Suzuki Baleno (2015)

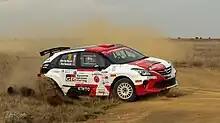
Baleno based-Starlet NCR1 rally car

Toyota Gazoo Racing South Africa modified a Baleno-based Starlet to participate in 2022 South African National Rally Championship and is competing in Class NRC1. The locally developed rally car is powered by a 2.0-litre turbocharged four-cylinder petrol engine, which drives all four wheels via a sequential gearbox. The car driven by Guy Botterill and co-driver Simon Vacy-Lyle finished 2nd place in the championship standing, by winning 4 of 12 rounds.